Caird & Company

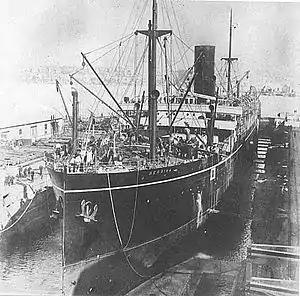
Part of Caird & Co's yard in 1913, with SS "Berrima" under construction

Caird & Company was a Scottish shipbuilding and engineering firm based in Greenock. The company was established in 1828 by John Caird when he received an order to re-engine Clyde paddle-tugs.